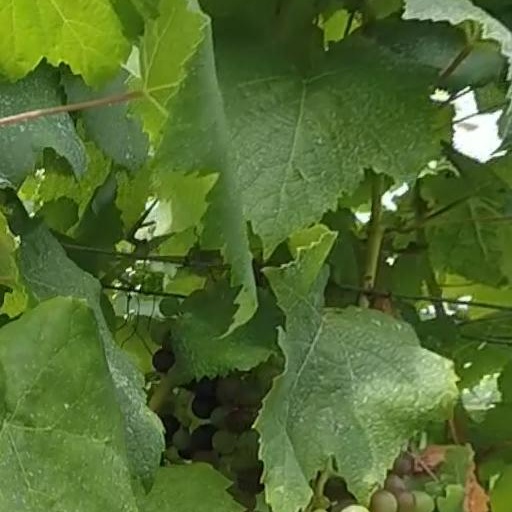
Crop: grape